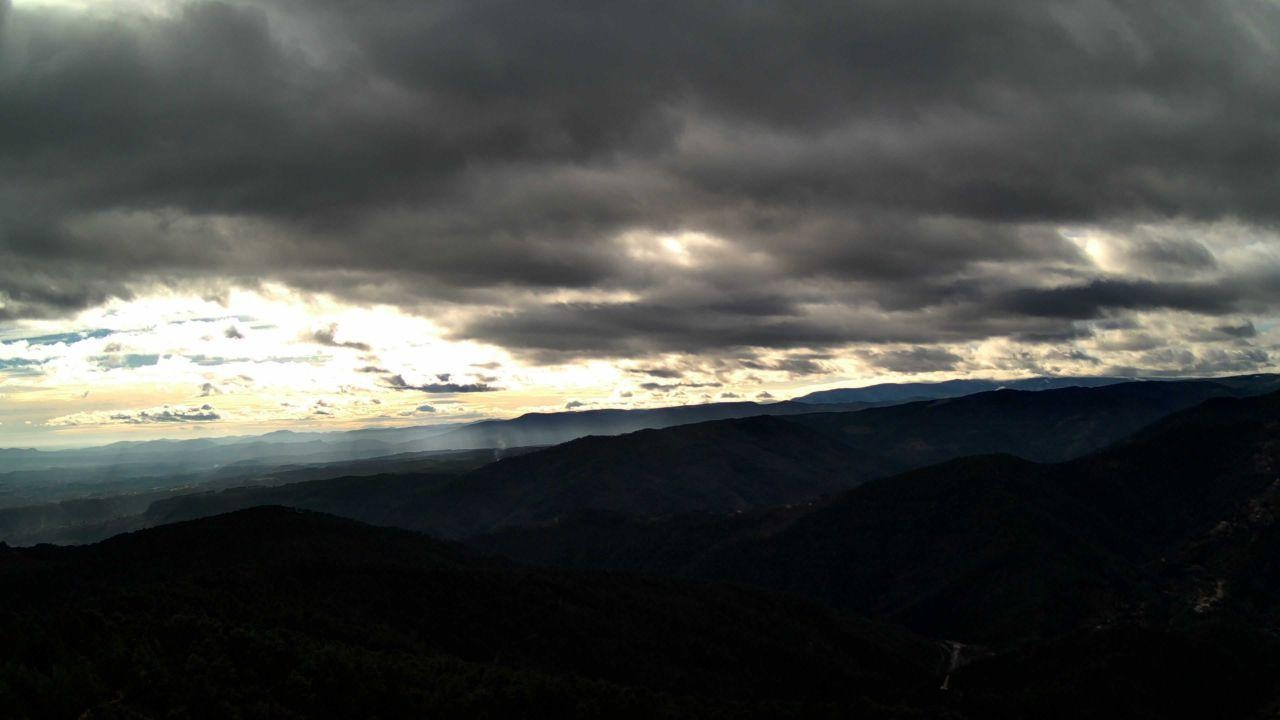
Fire: no
Smoke: yes